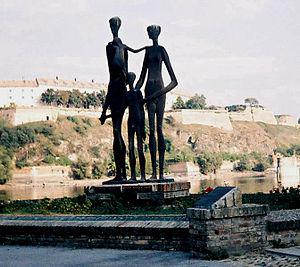
Les premiers Juifs arrivèrent sur le territoire de l'actuelle République de Serbie à l'époque de l'Empire romain. Mais les communautés juives des Balkans ne prirent de l'importance qu'à la fin du XVᵉ siècle, lorsque les Juifs, fuyant l'Inquisition en Espagne et au Portugal, trouvèrent refuge dans les régions contrôlées par les Ottomans et notamment en Serbie, alors en grande partie sous domination turque.